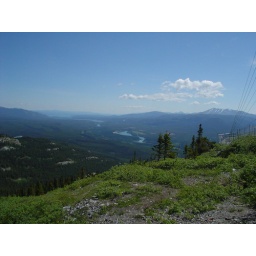
A beautiful view from the microwave tower site on Grey Mountain in Whitehorse on June 30, 2006.